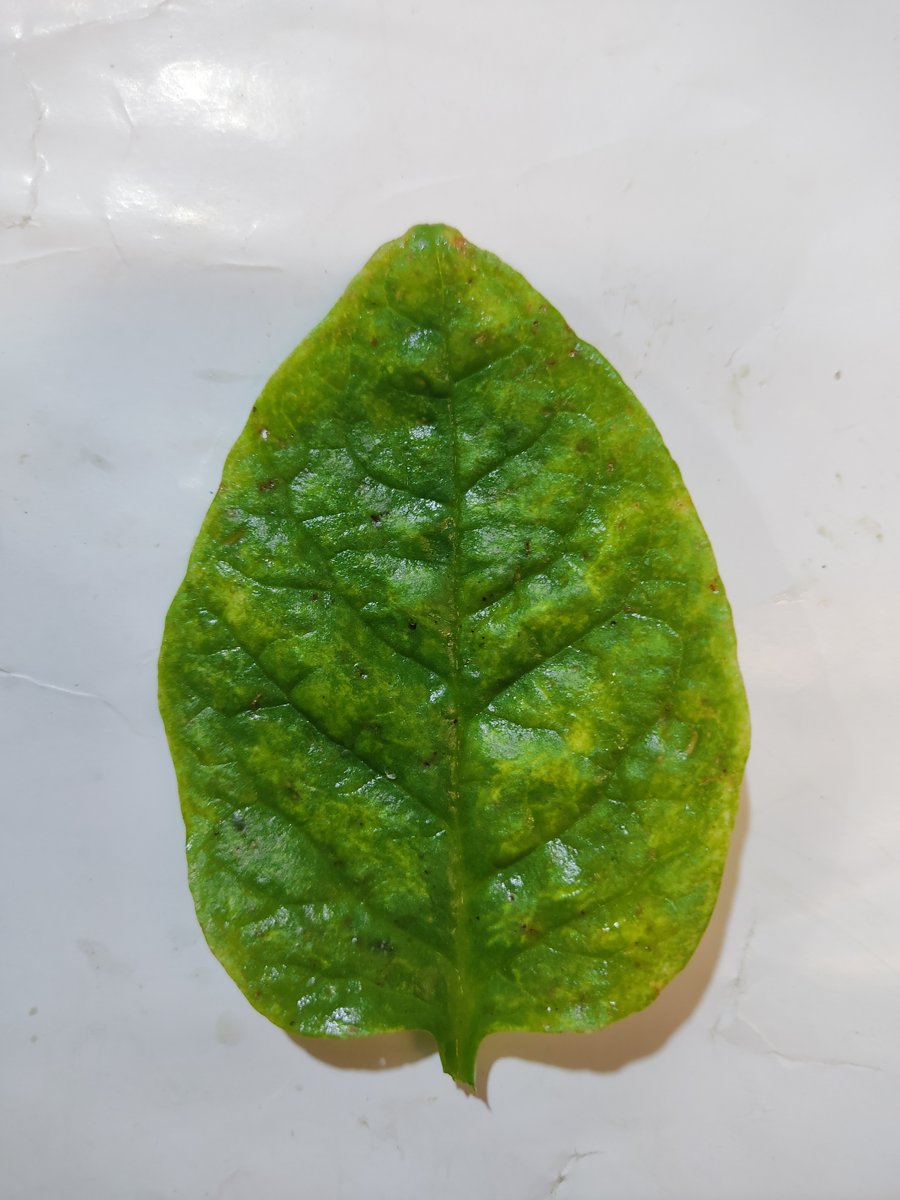
Label: Healthy-Leaf